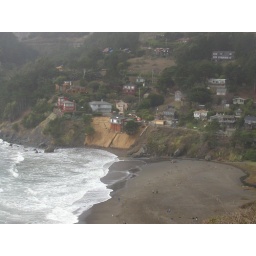
Someones house is going to fall in the ocean soon.